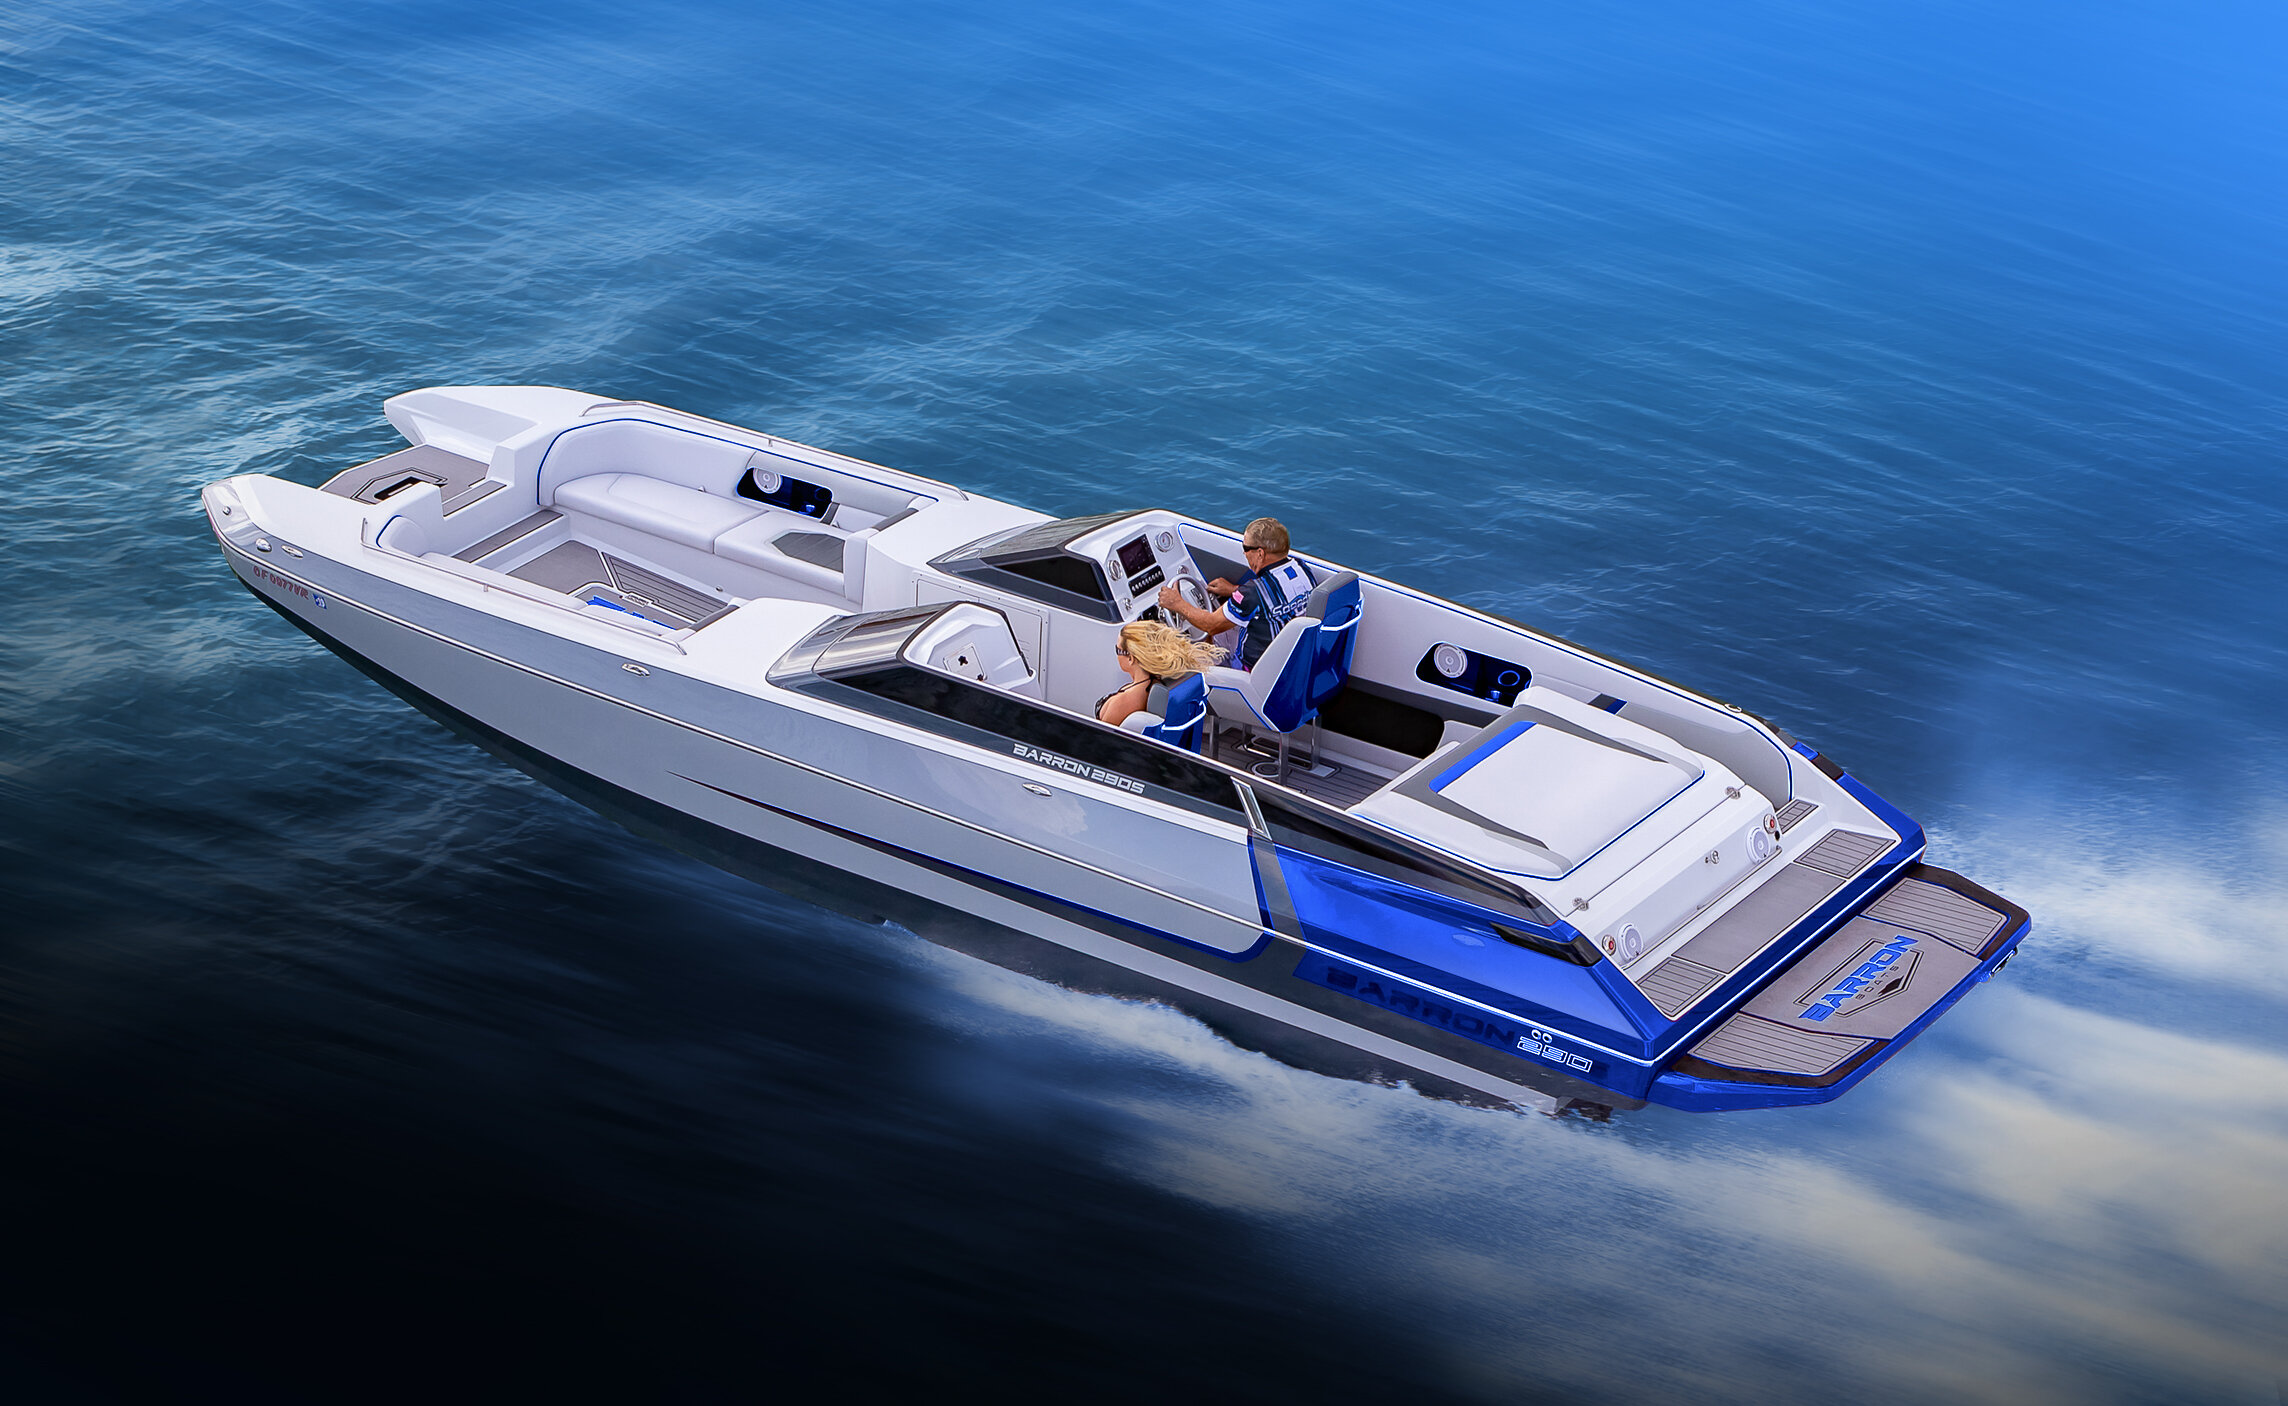
Vehicle type: Ships